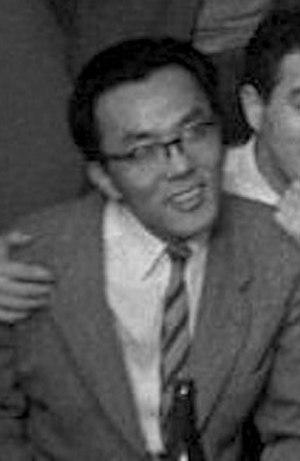
Shūsaku Endō, né le 27 mars 1923 à Tokyo et mort dans la même ville le 29 septembre 1996, est un écrivain japonais, connu pour avoir écrit avec le point de vue de sa foi catholique. Avec Junnosuke Yoshiyuki, Shōtarō Yasuoka, Junzō Shōno, Hiroyuki Agawa, Ayako Sono et Shumon Miura, Endō est catégorisé comme un « écrivain de la troisième génération », le troisième groupe d'écrivains majeurs apparus après la Seconde Guerre mondiale.